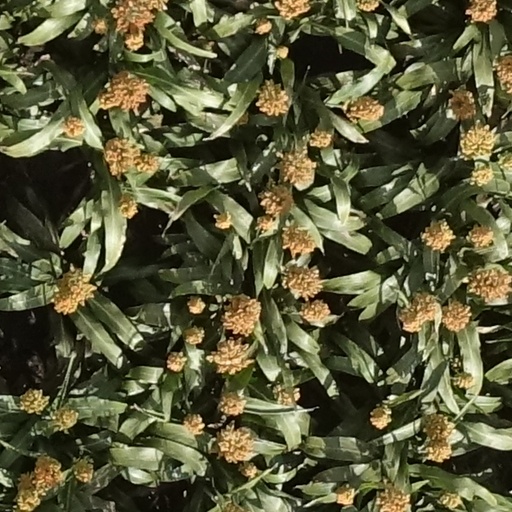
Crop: sorghum